Ornithological Dictionary

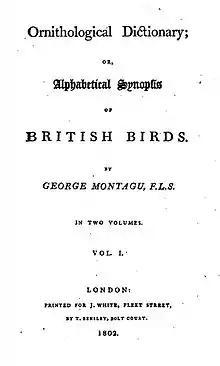
Title page of first edition

The Ornithological Dictionary; or Alphabetical Synopsis of British Birds was written by the English naturalist and army officer George Montagu, and first published by J. White of Fleet Street, London in 1802.